Hartismere School

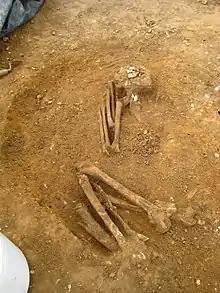
Neolithic Crouch Burial

The site of the current School was excavated in 2008 revealing continuous habitation dating back to Neolithic times. Enclosures included a full stone age burial, significant quantities of Roman coinage and a Saxon smithing area. The school has been gathering materials to set up a museum of local history. Planned exhibits will include Stone Age, Bronze Age, Celtic, Romano-British, Anglo-Saxon, Medieval and early modern materials. It also aims to tell the story of Eye airfield and the role of the school during World War II.